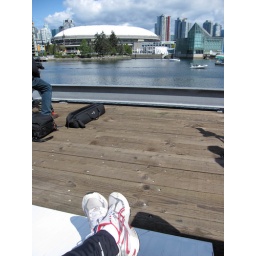
My vantage point, sitting near the former Olympic Athlete Village, propped up on an enormous white chair.